Stonegrave

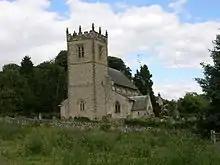
Stonegrave Minster. There was a church here in Anglo-Saxon times

The village is noted for its church, Stonegrave Minster which has its origins in the 8th century. The tower is partly Anglo-Saxon, with the main body of the church rebuilt during the Norman period with locally quarried stone. The grade II* listed church was rebuilt in 1863. It is part of a four-parish benefice, including the churches of Oswaldkirk, Stonegrave, Gilling and Ampleforth. It is mentioned in the Domesday Book as "Stengrif", with the land belonging to Ralph Pagenel.